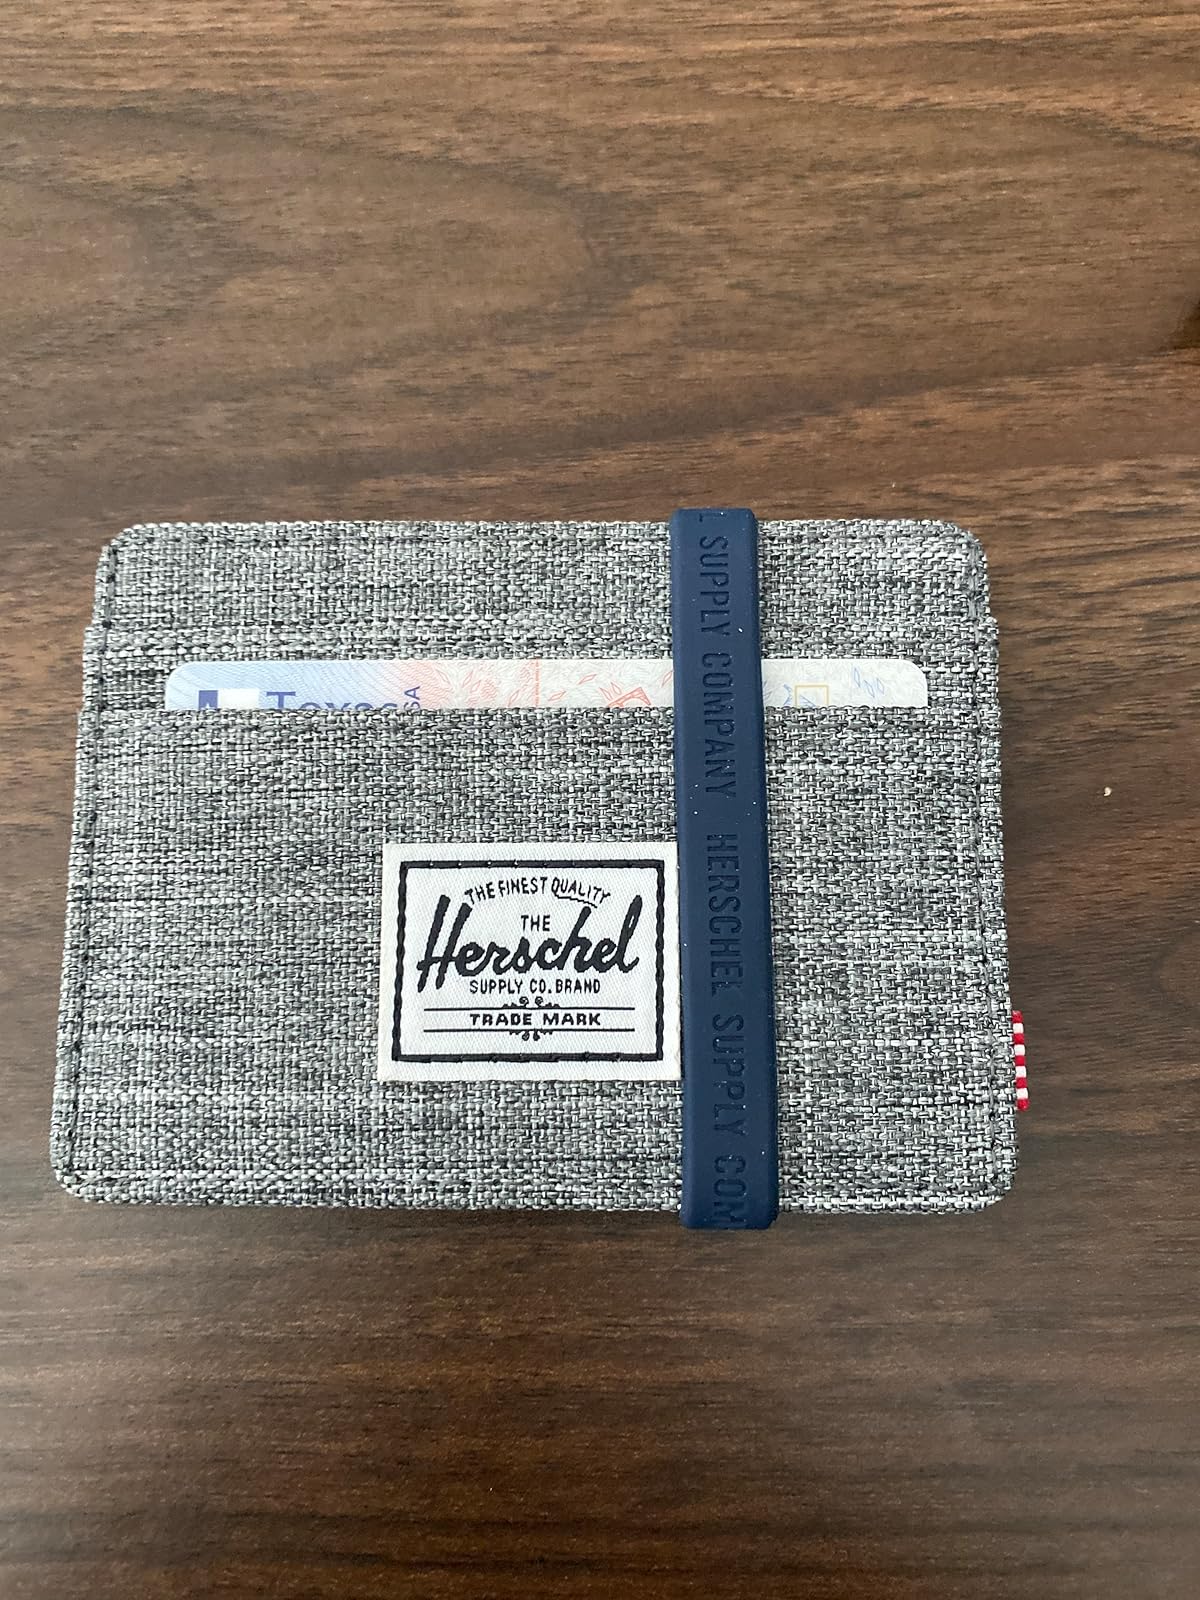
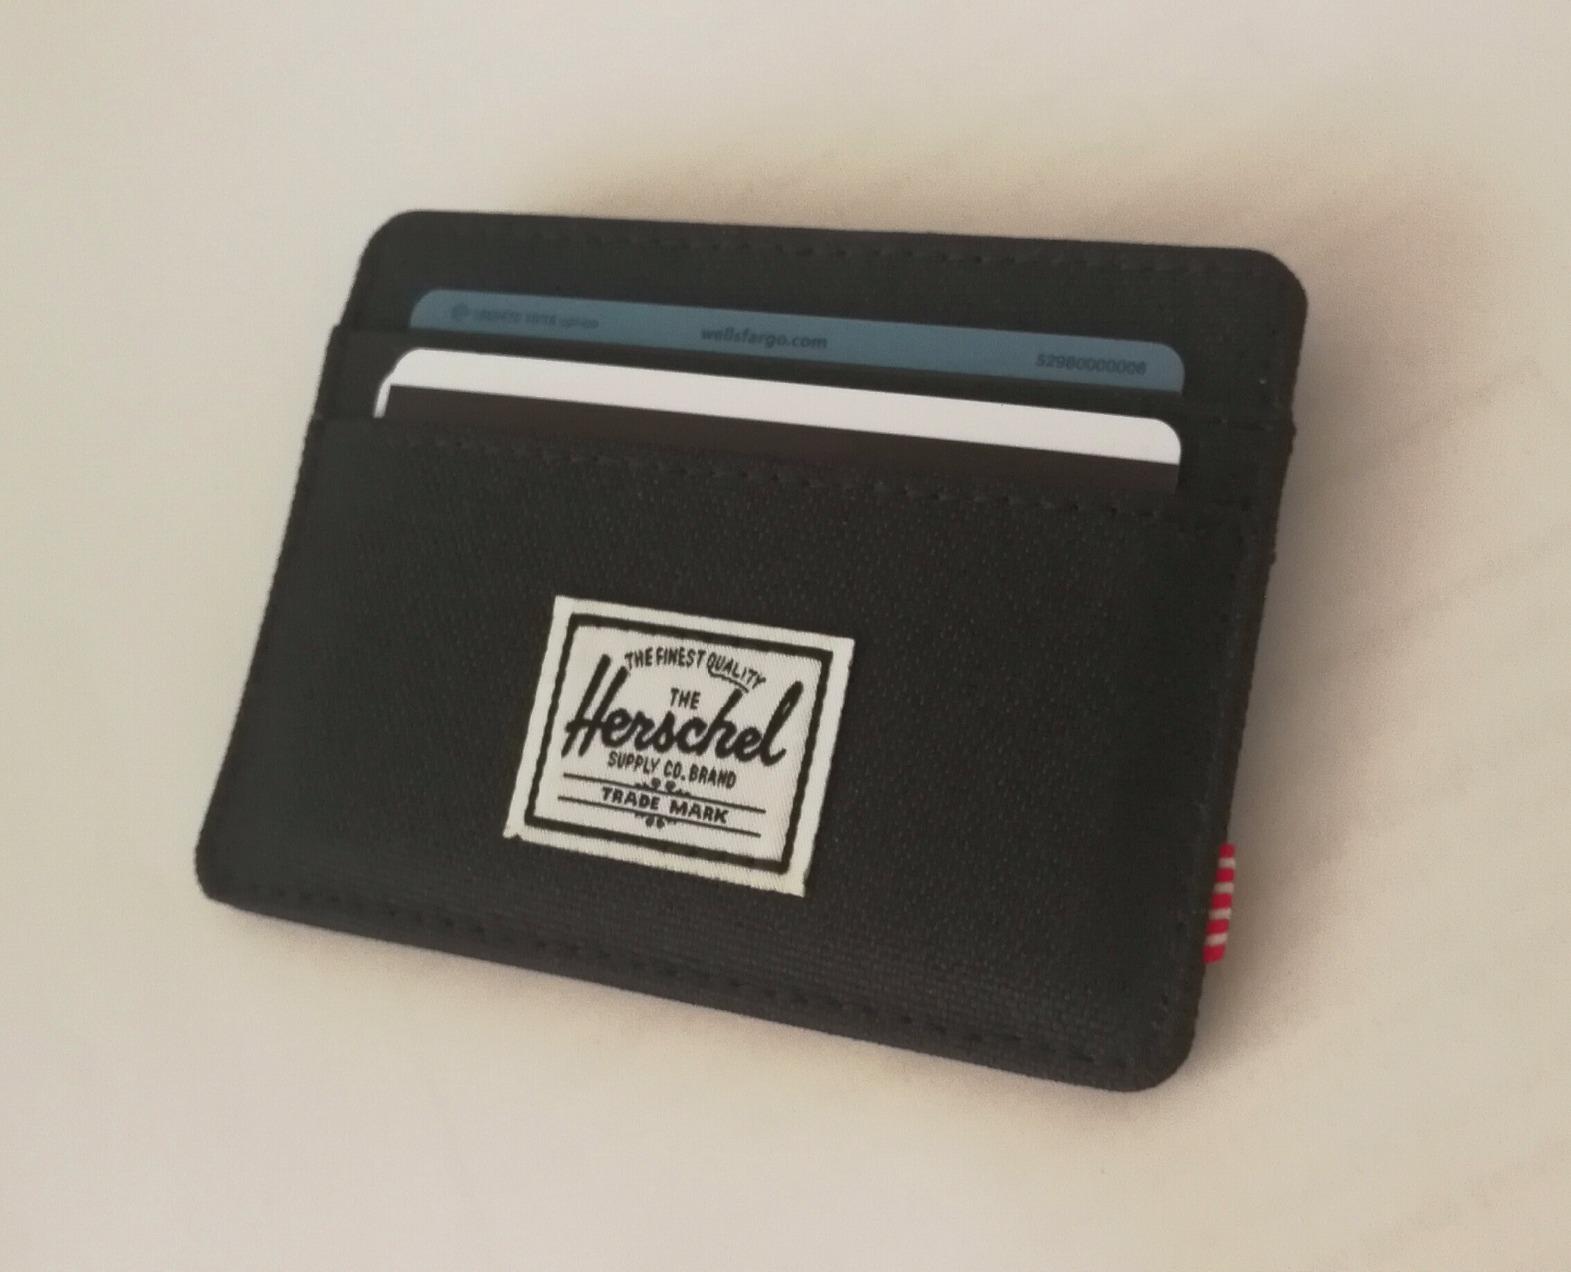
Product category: accessories_wallet
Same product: no